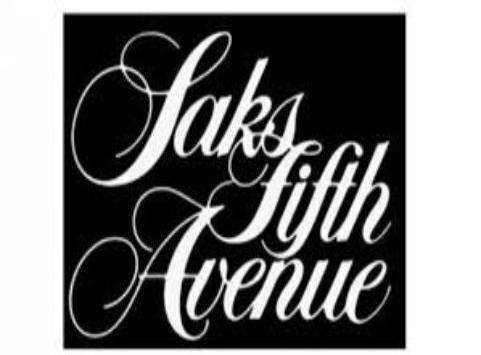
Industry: Clothes